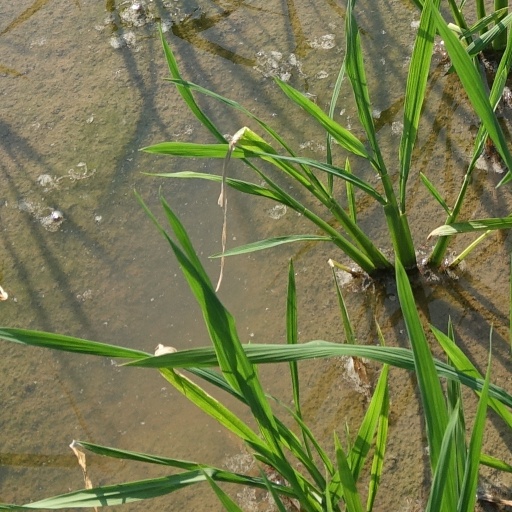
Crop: rice